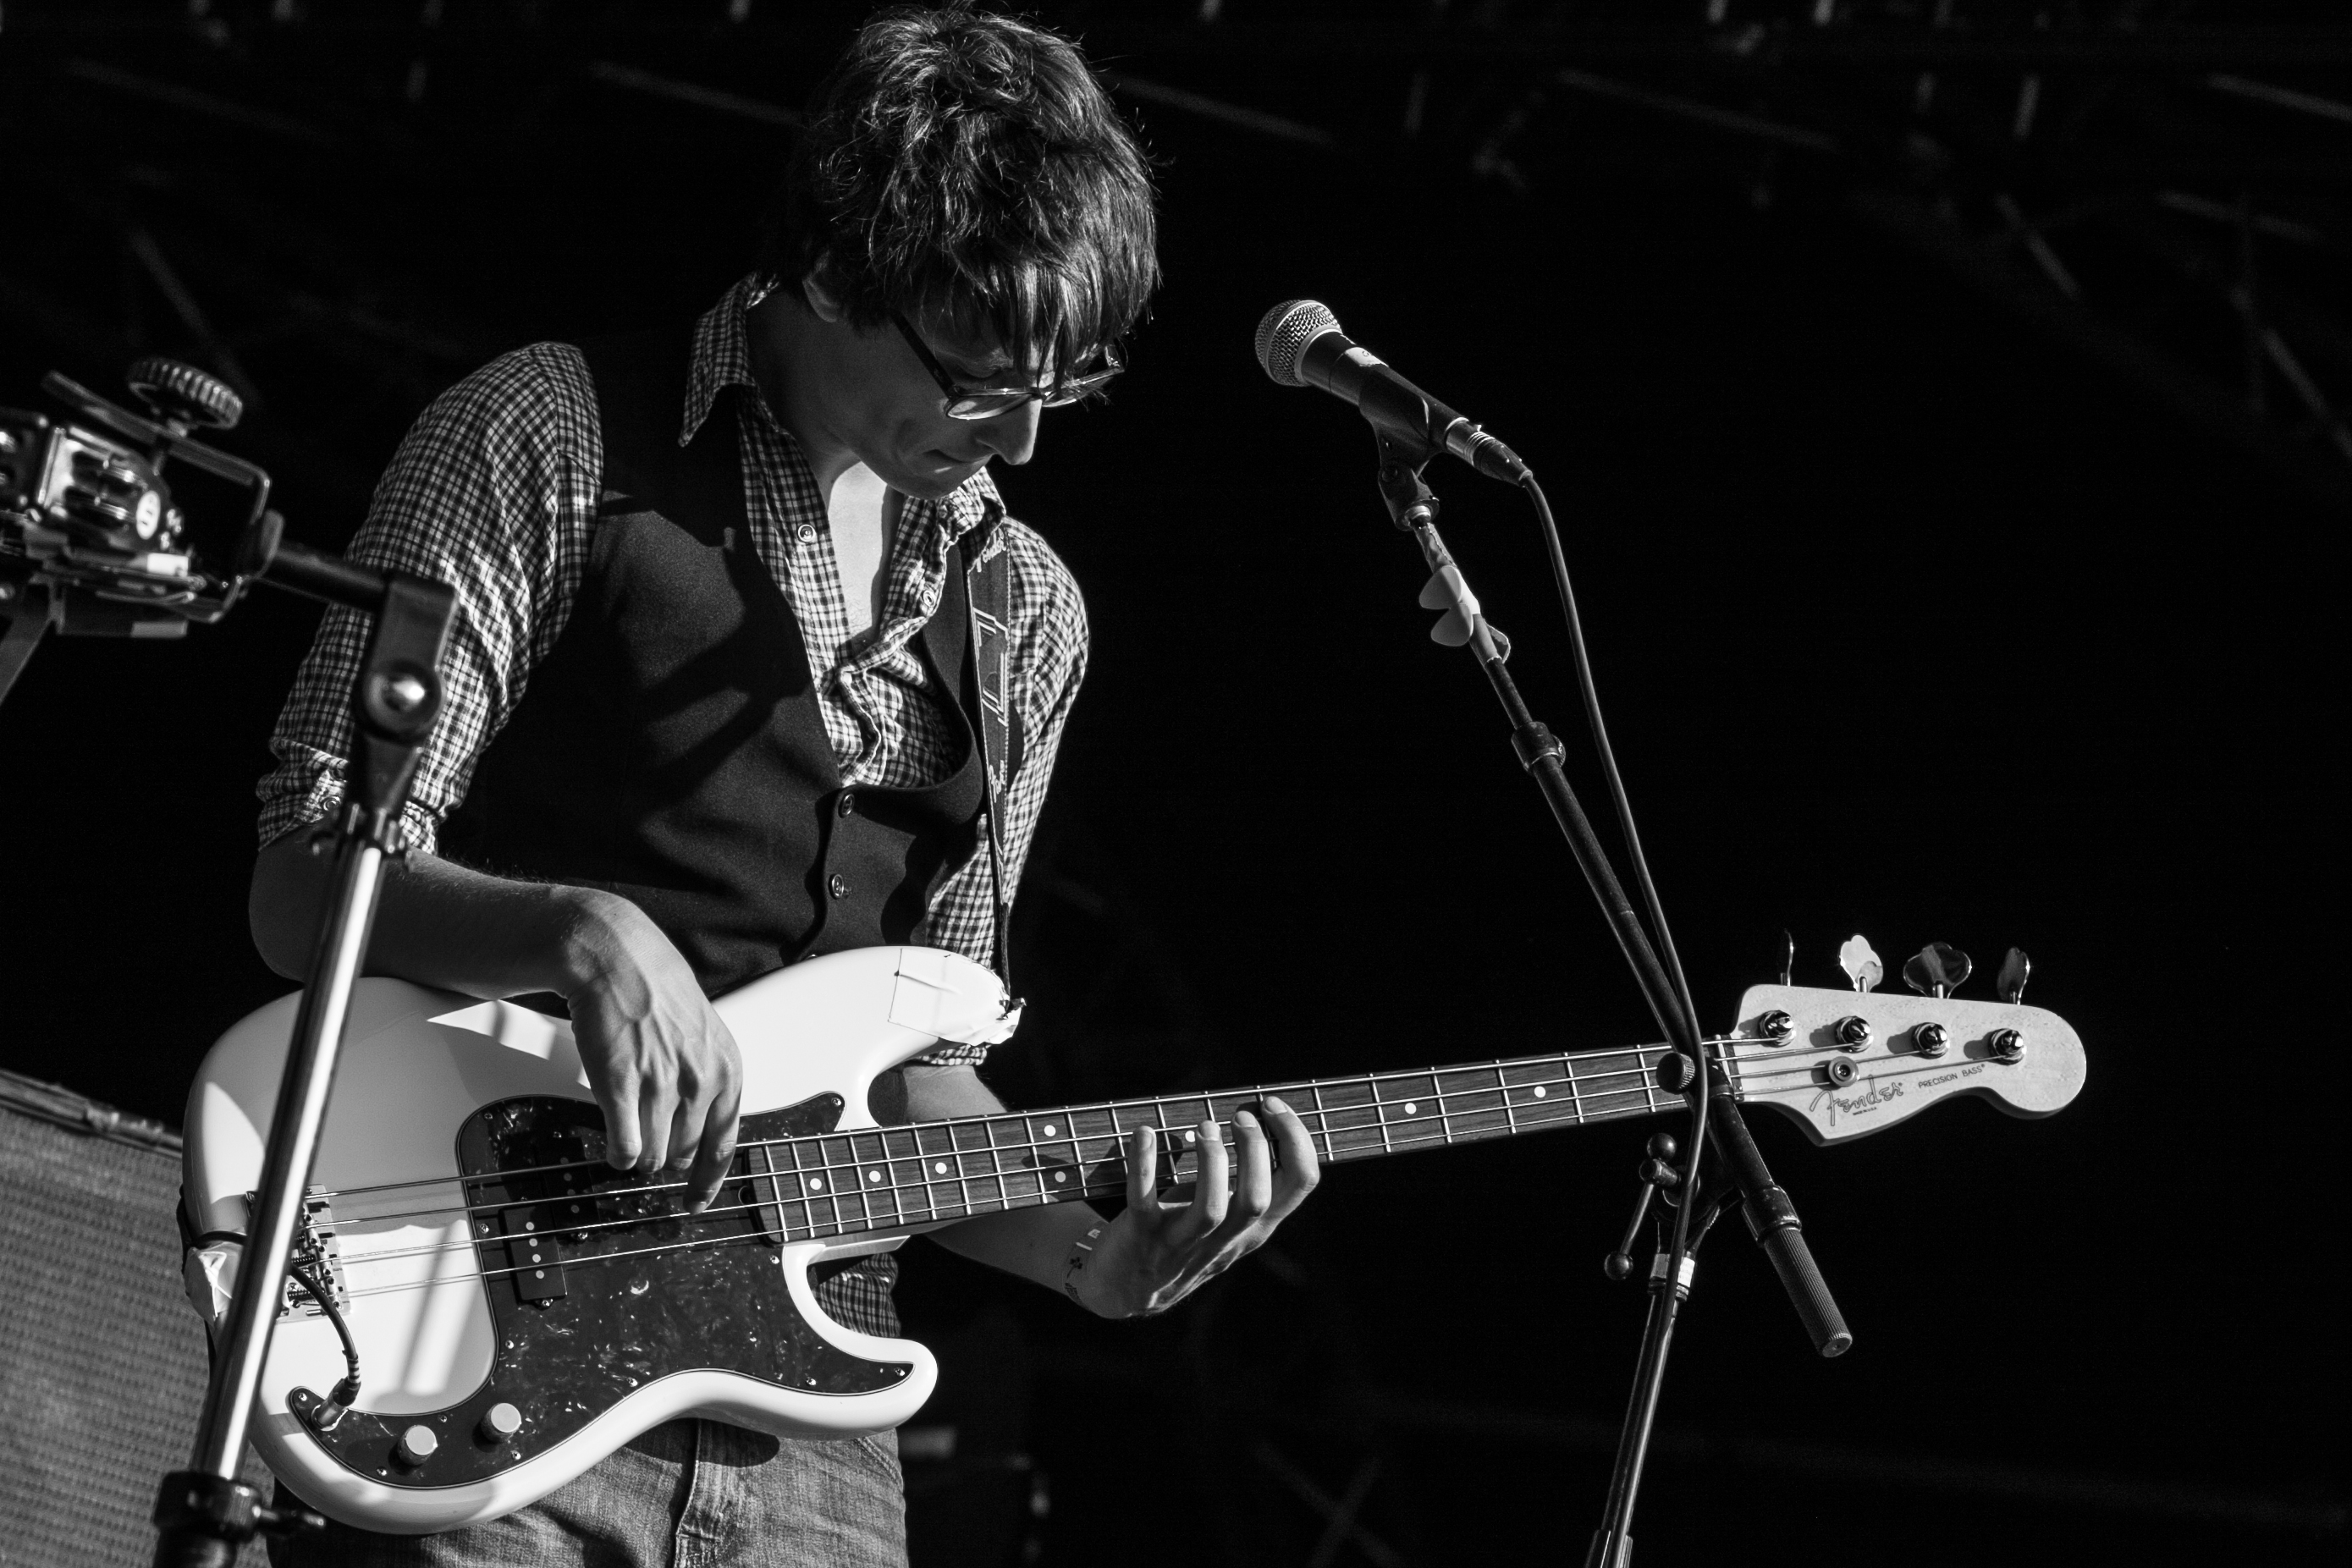
music, black and white, guitar, summer, concert, live, canon, musician, black, monochrome, festival, 40d, gig, stage, brussels, 2012, bsf2012, bsf, dan, san, dansan, performance, bassist, singing, guitarist, drums, drummer, bass guitar, entertainment, performing arts, singer songwriter, rock concert, monochrome photography, string instrument, musical ensemble